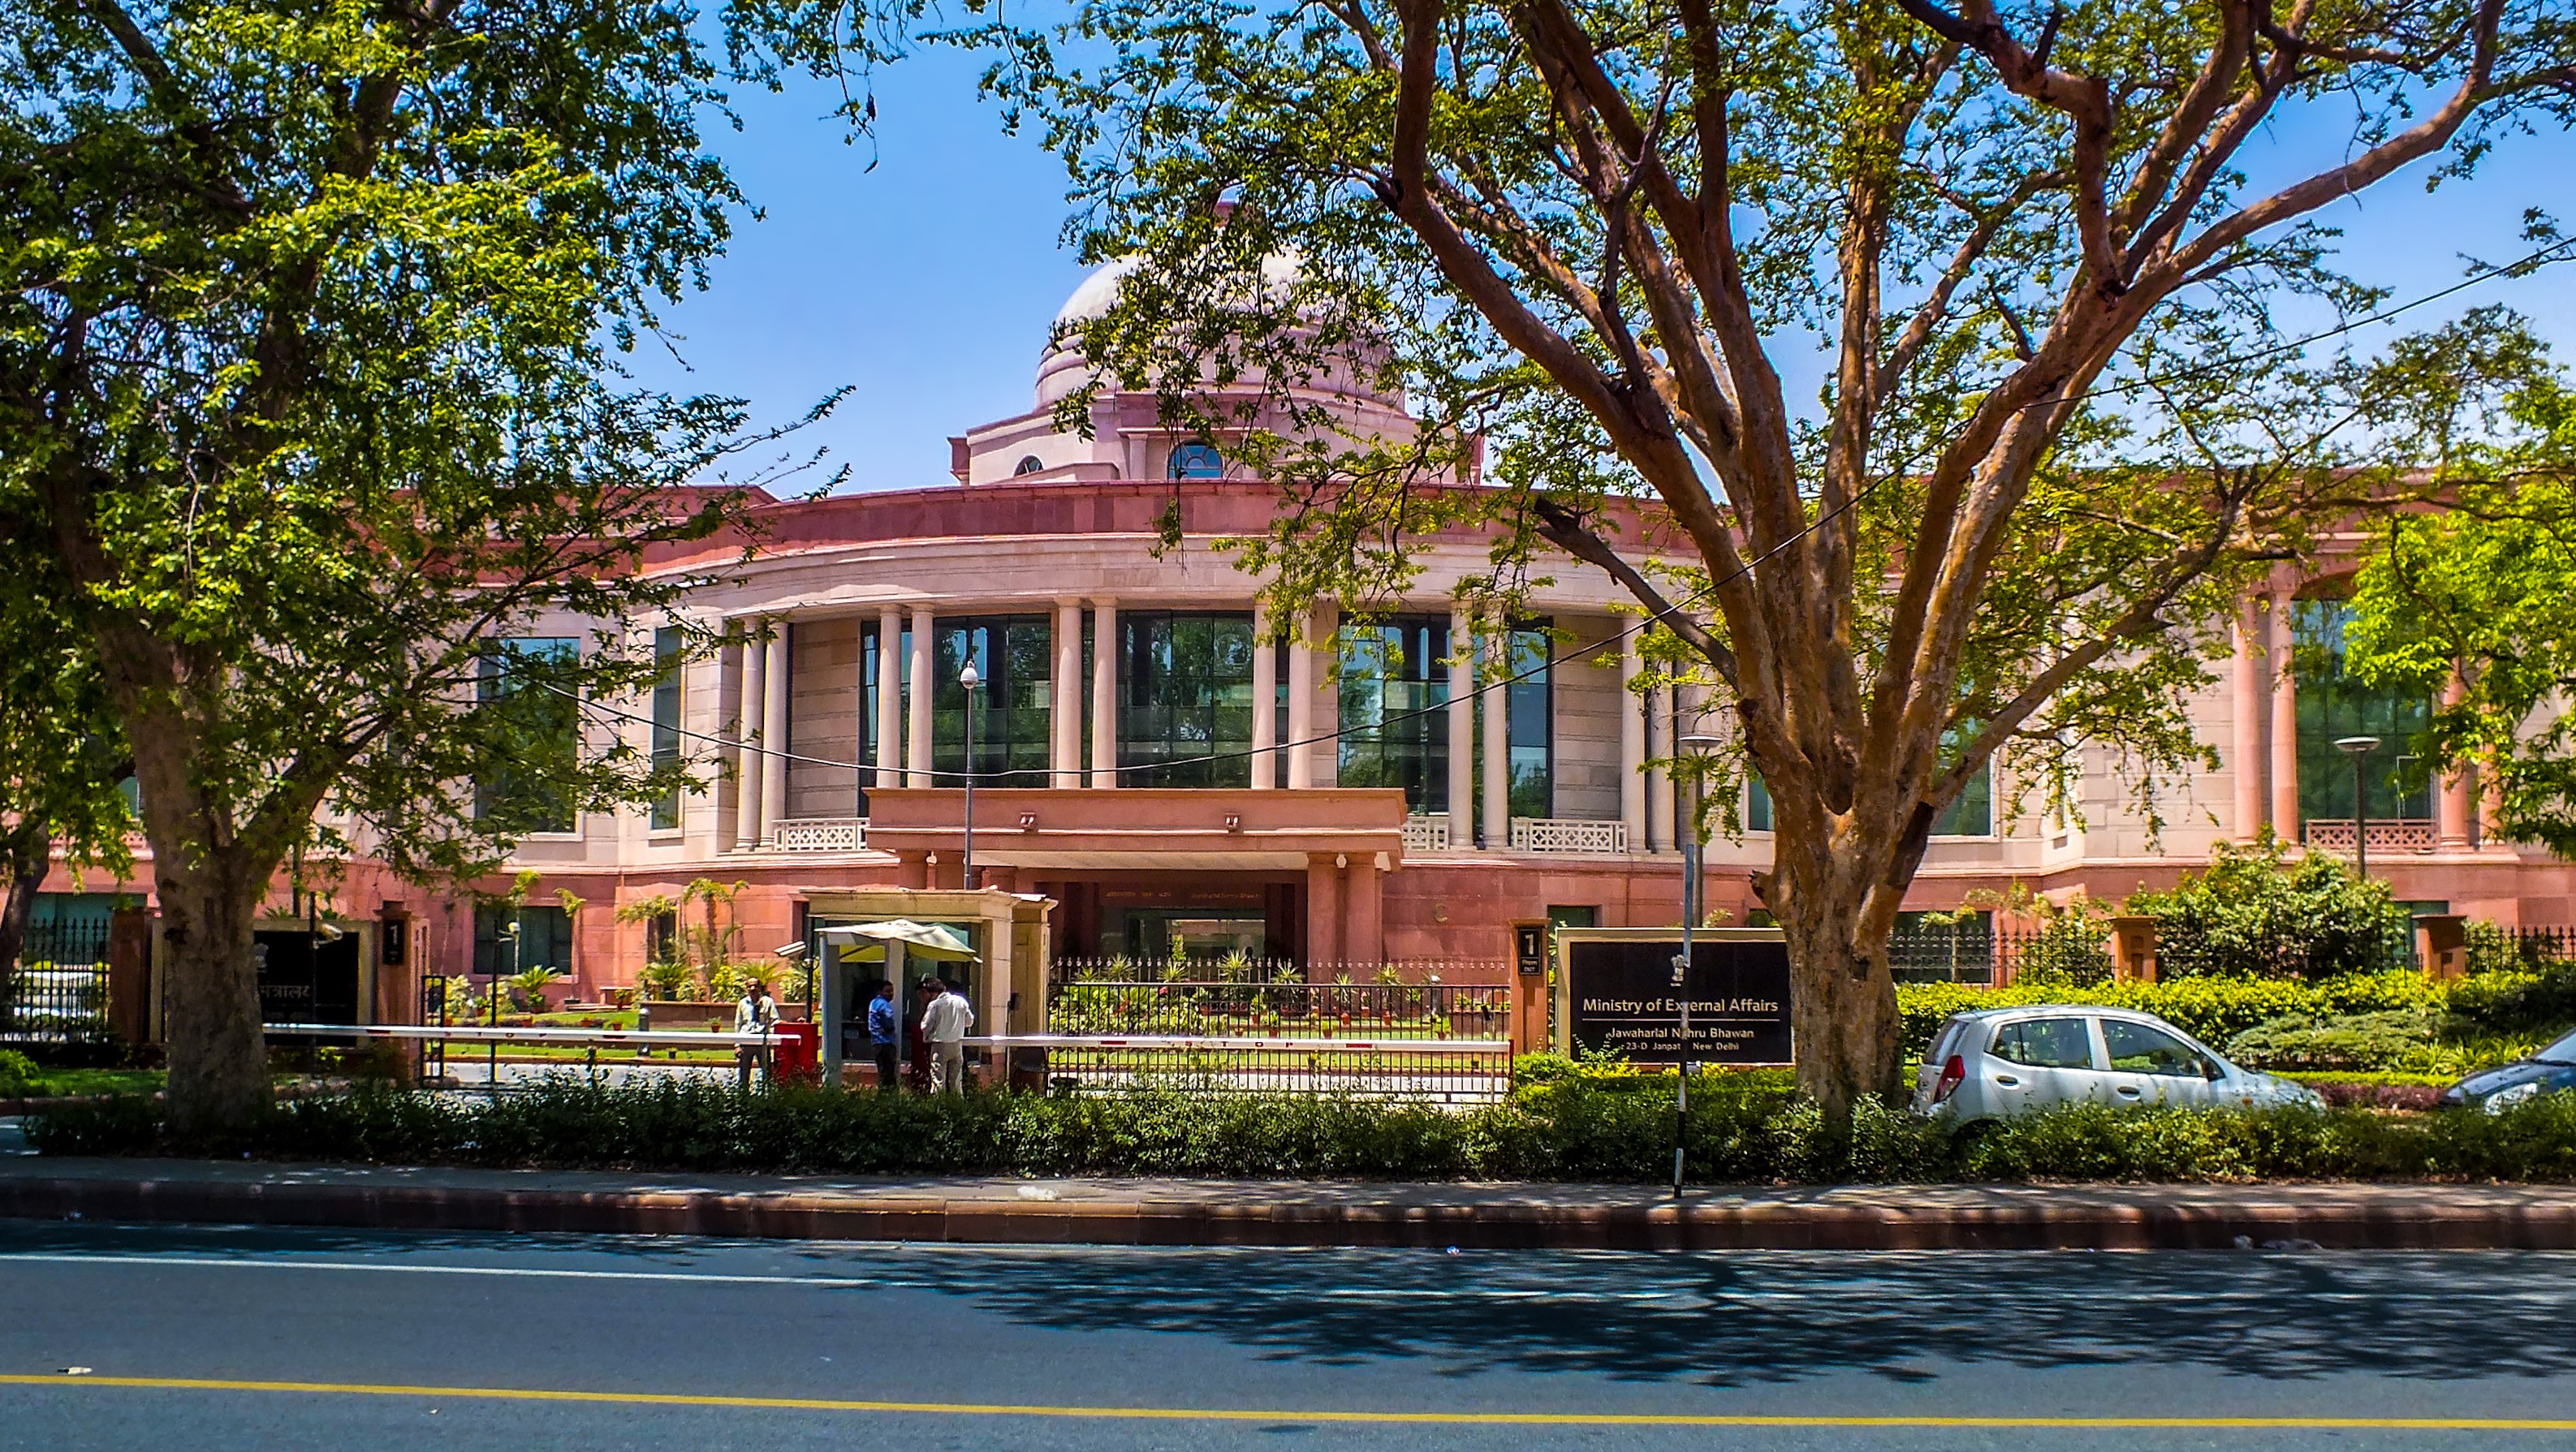
house, building, city, home, downtown, plaza, asia, property, ministry, resort, new, external, india, estate, delhi, affairs, condominium, neighbourhood, real estate, residential area